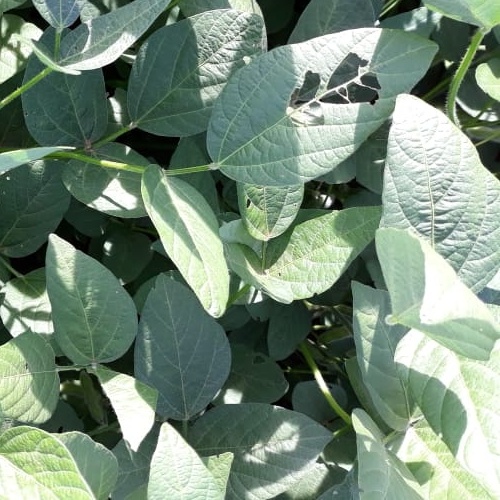
Label: Caterpillar